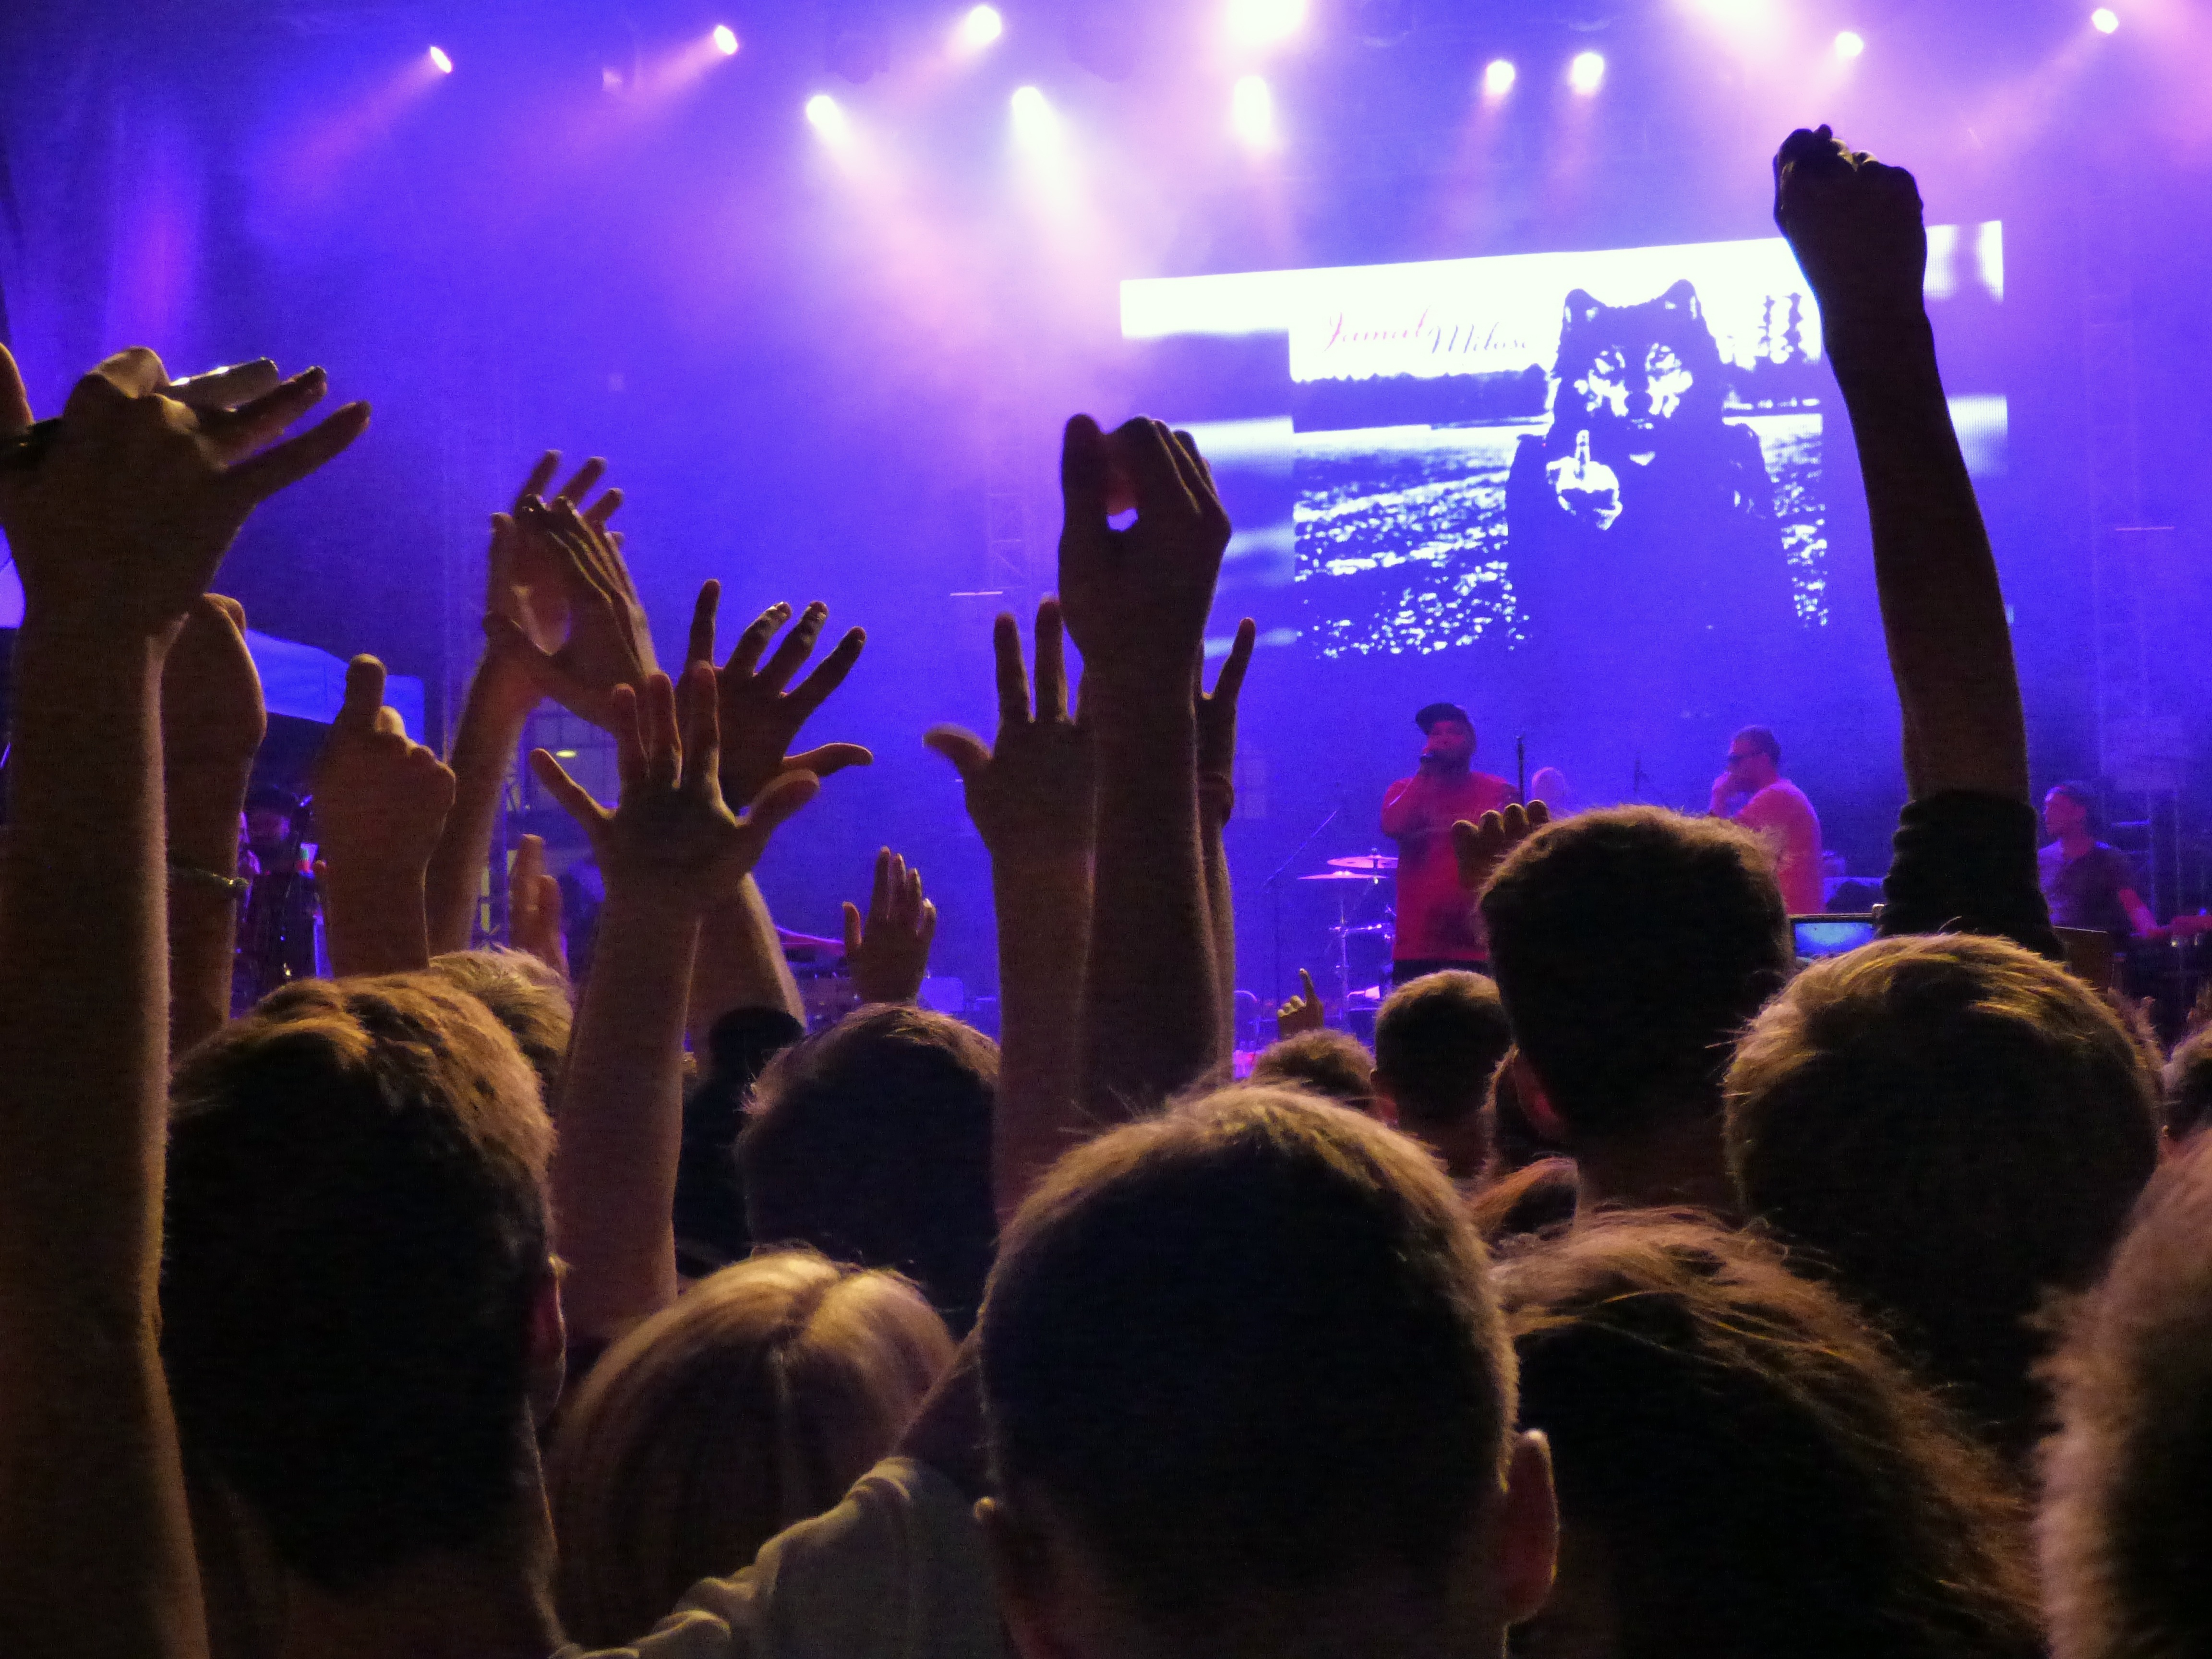
music, group, people, crowd, concert, audience, dance, musician, performance art, stage, fun, performance, scene, event, entertainment, fans, performing arts, the crowd, rock concert, musical theatre